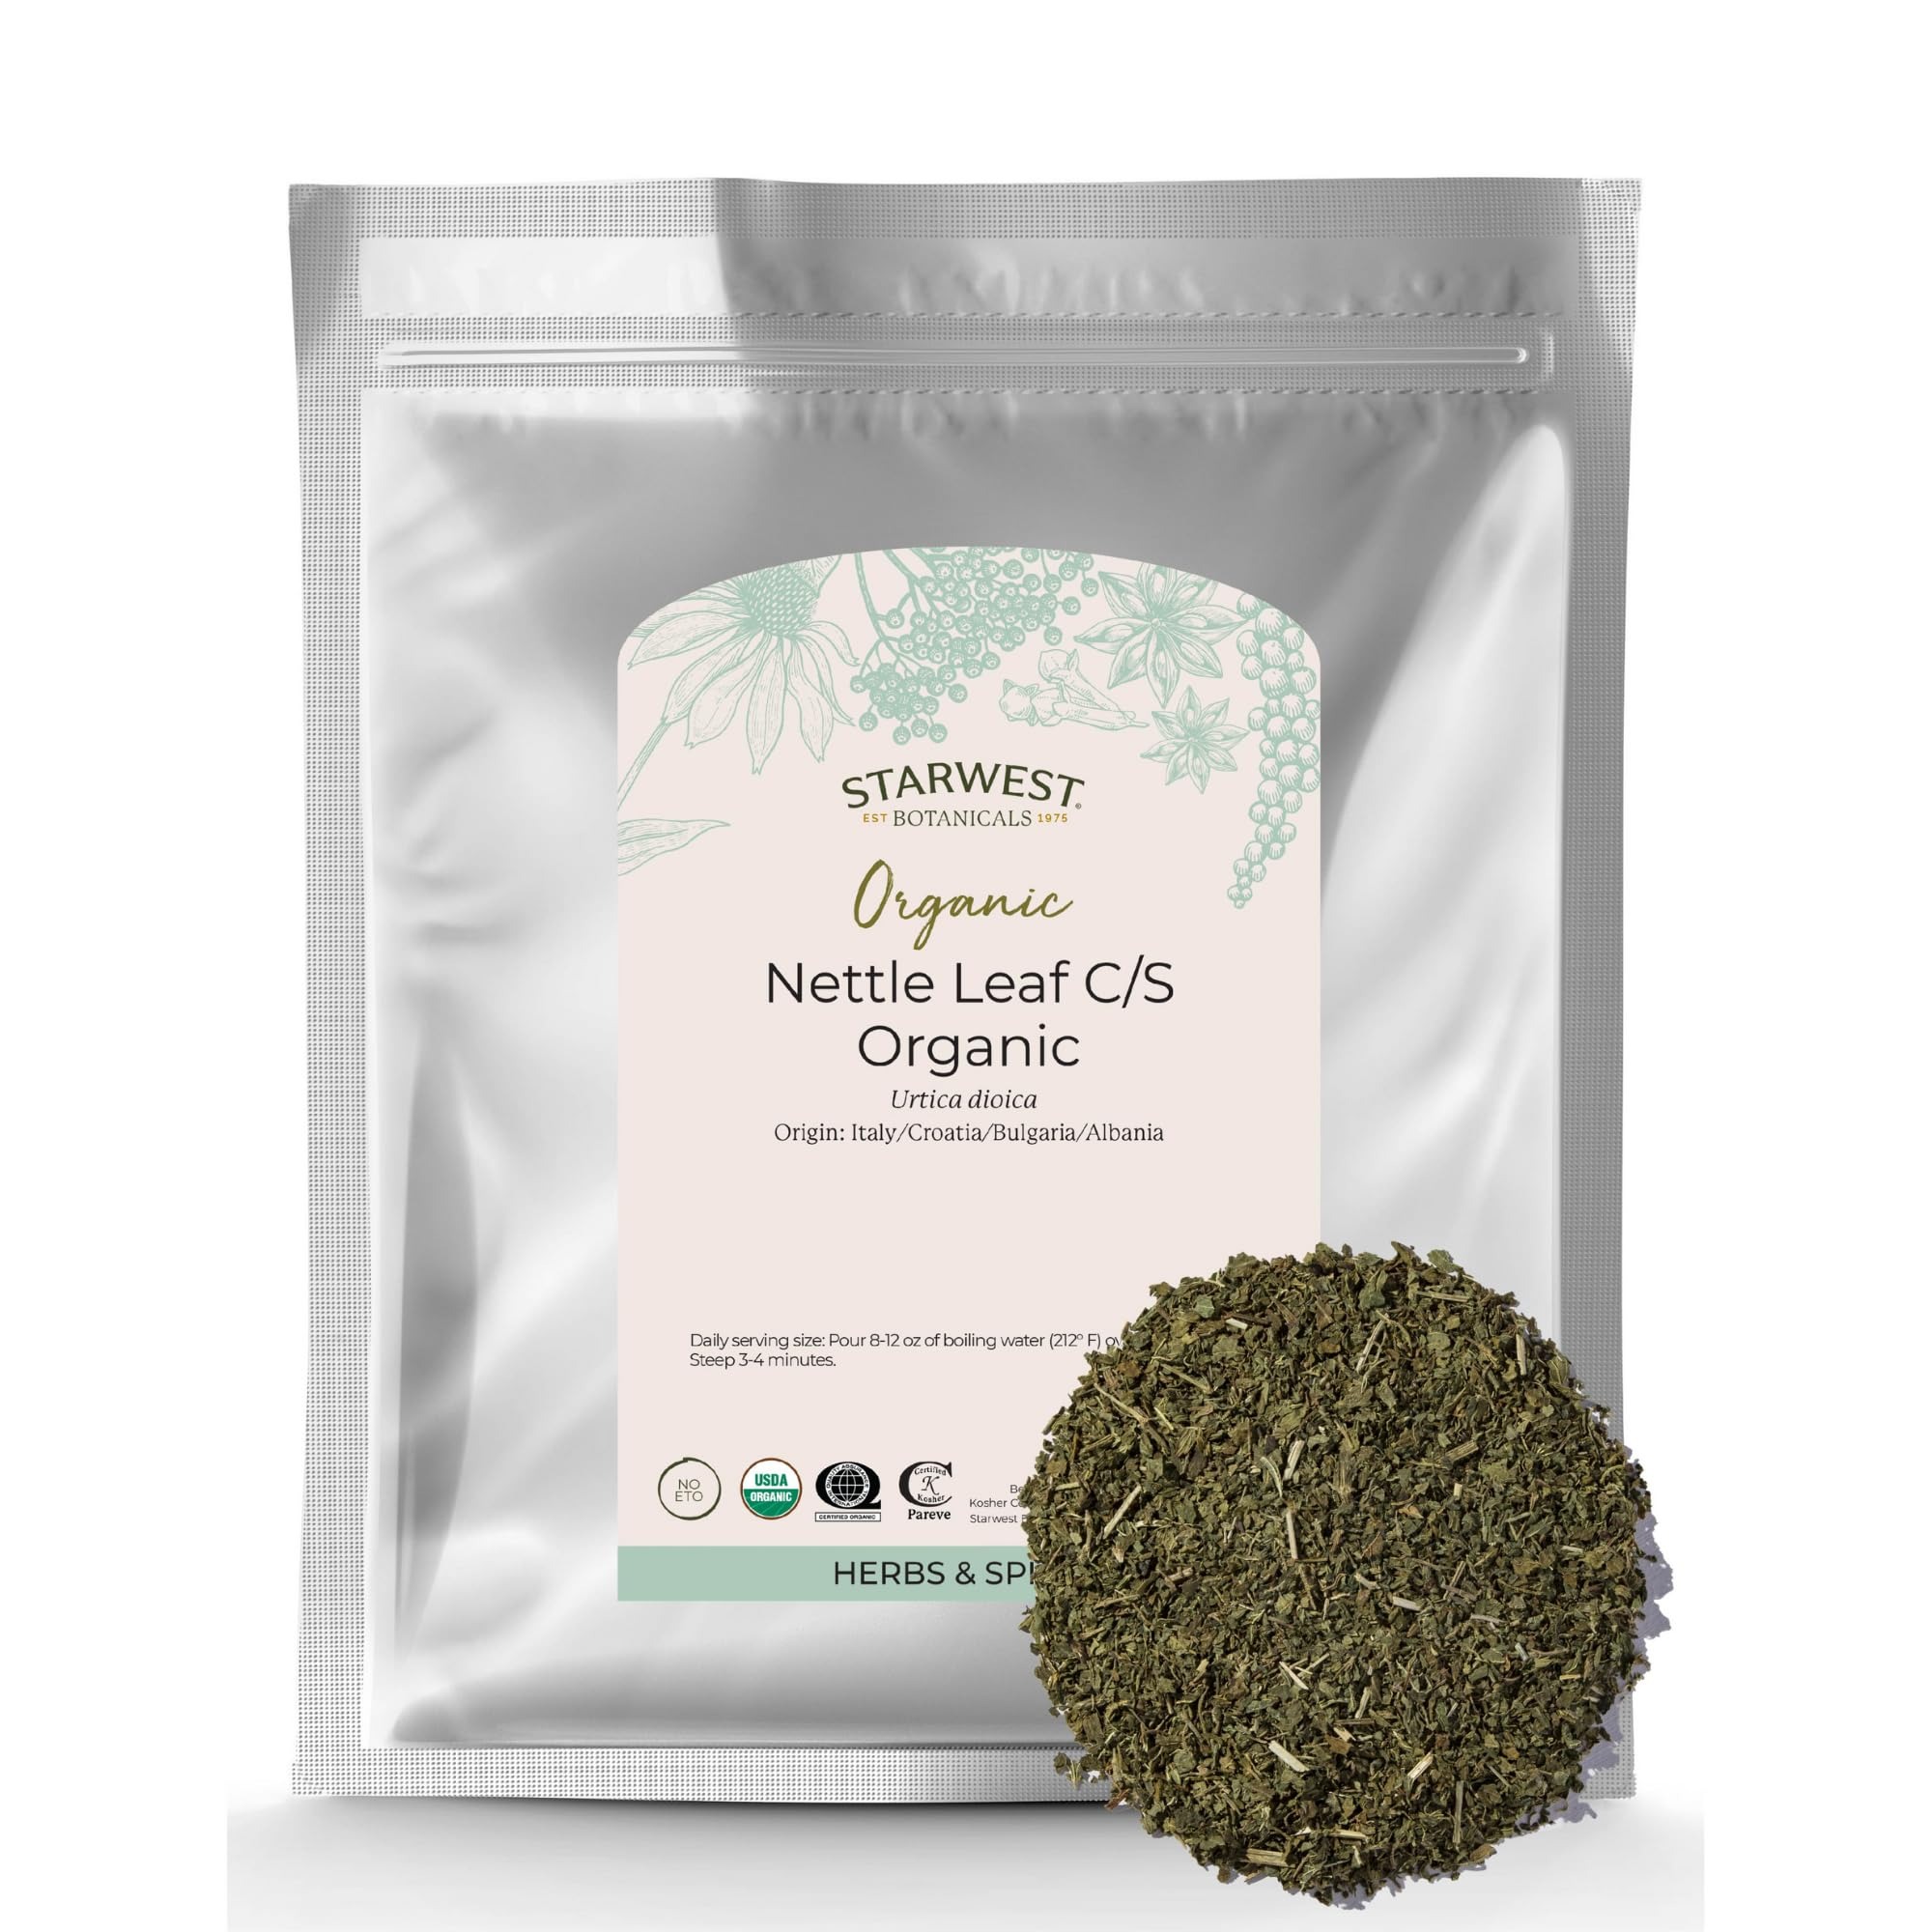
Item Name: Starwest Botanicals Organic Nettle Leaf - Dried Stinging Nettle, Natural Loose Leaf Herbal Tea, Caffeine Free, Cut & Sifted, Certified Kosher, Non-GMO - Bulk 1 lb Bag
Bullet Point 1: PURE NETTLE LEAF: This bag contains Urtica dioica, the botanical name for nettle leaf. Also known as stinging nettle, the leaves lose their "sting" when dried or cooked for a nutrient-packed plant
Bullet Point 2: FLAVORFUL AND VERSATILE: Nettle Leaf tastes similar to spinach and can be sprinkled in soups, stews, and rice. When brewed into an herbal tea, Nettle boasts a rich, herbaceous taste
Bullet Point 3: USDA CERTIFIED ORGANIC: Our nettle leaf is certified organic and kosher to meet strict processing standards and to offer a naturally sourced option that you can rely on
Bullet Point 4: PREMIUM QUALITY: Rigorously tested for heavy metals and cGMP compliant, our nettle leaf meets high safety and quality standards to ensure a trusted ingredient for your recipes
Bullet Point 5: STARWEST SUSTAINABILITY: With a commitment to responsible sourcing, Starwest Botanicals works with expert farmers across over 50 countries to provide carefully cultivated herbs, spices, and teas
Product Description: Cleanses the system by promoting the flow of urine and also aids kidney and bladder function.
Value: 16.0
Unit: Fl Oz

Price: 26.76